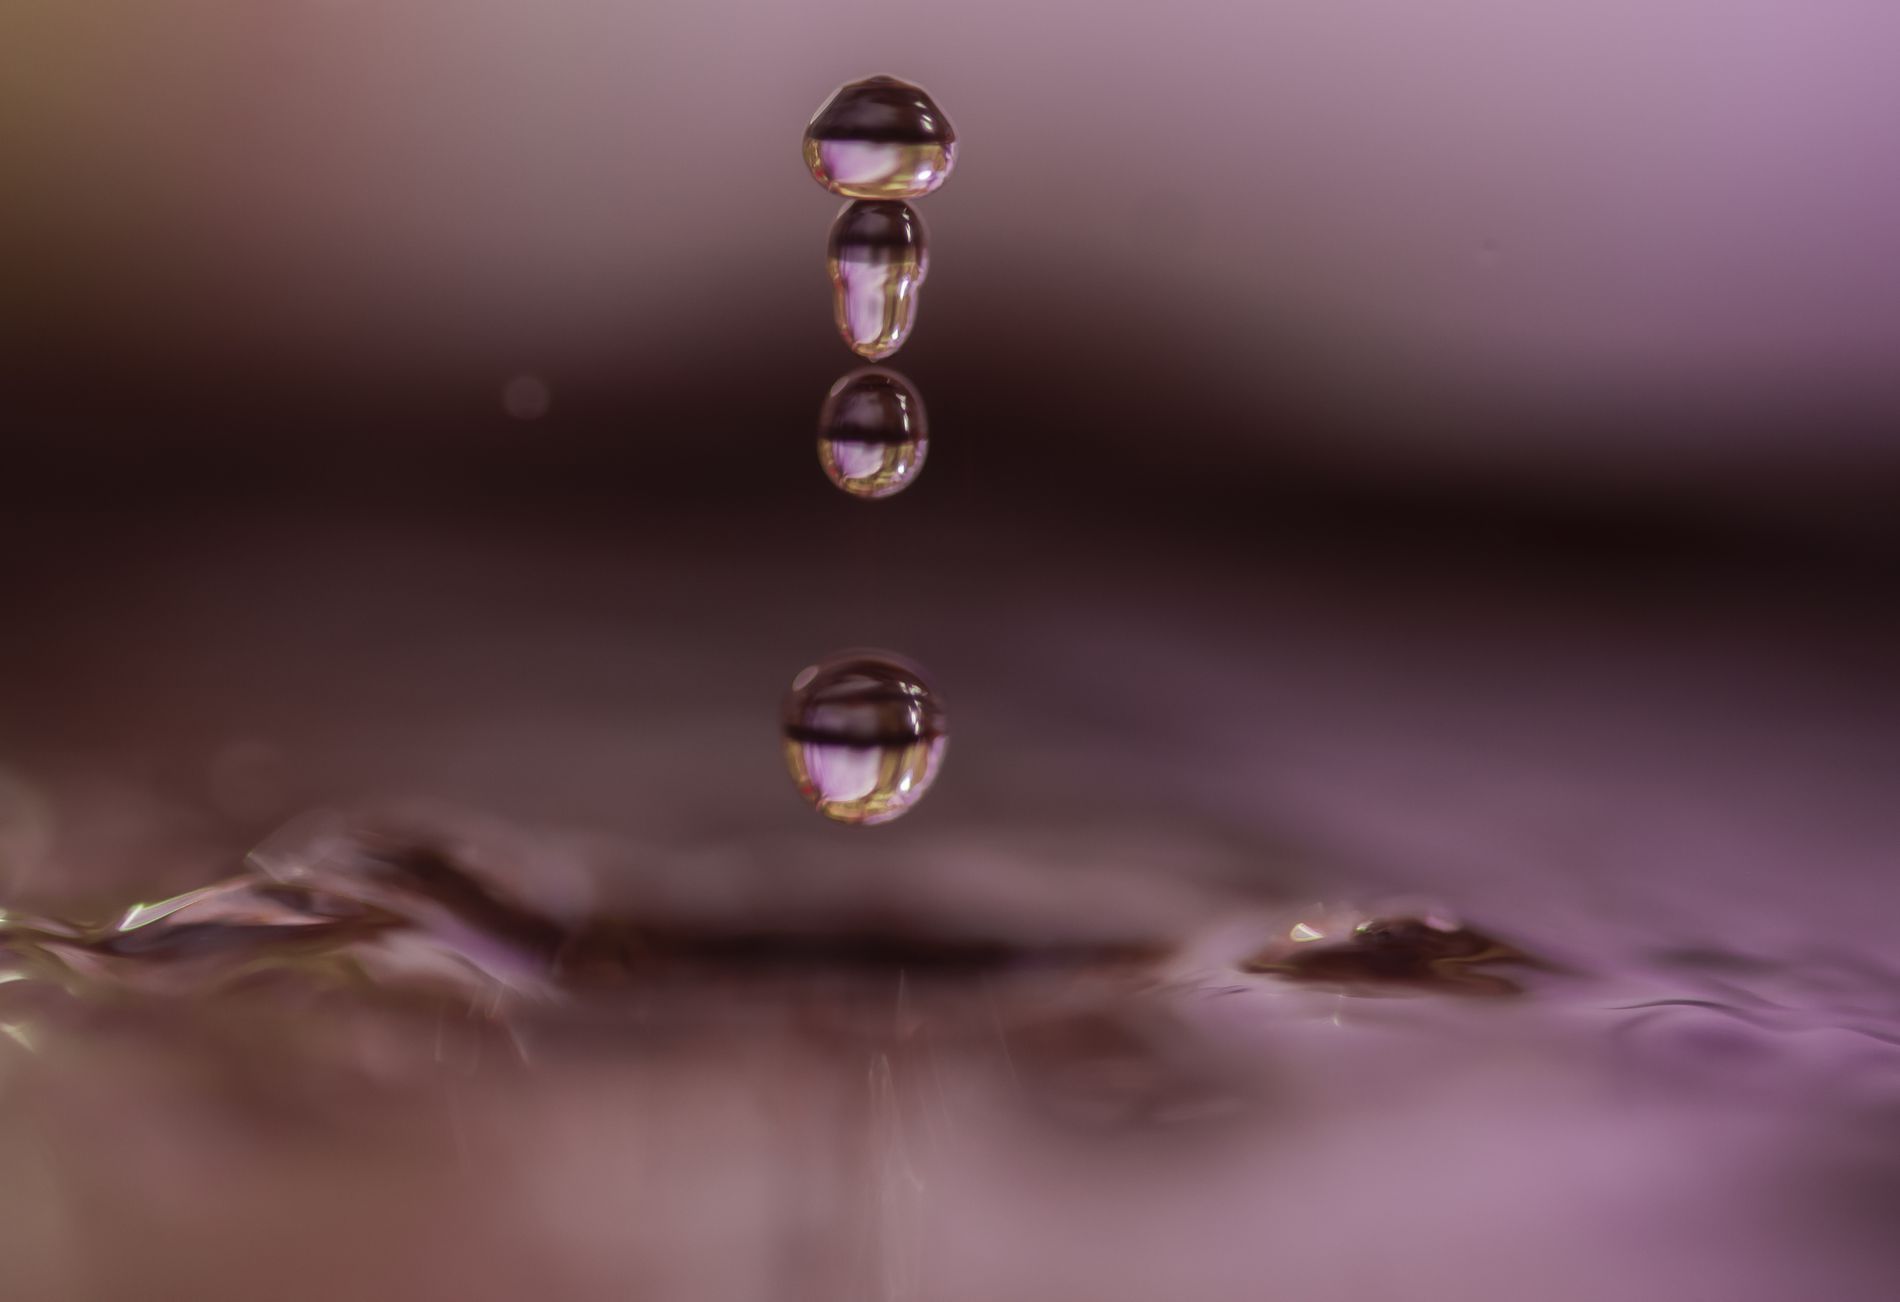
Water droplets
The picture shows multiple separate water droplets with some appearing elongated or layered as they descend or rebound. The water's surface can be seen beneath the droplets, and the background is out of focus.
A close-up shot captures water droplets suspended above a rippled surface. The color palette consists of soft, muted tones with bright highlights. Bright, focused light creates intense highlights and reflections on the water droplets and surface against a muted background.
Labels: Droplet, Water, Outdoors, Nature, Purple, Droplets, Blur
Camera: SONY DSLR-A580
Lens: TAMRON SP 90mm F/2.8 Di MACRO 1:1 USD F004S, Tamron SP 90mm F2.8 Di Macro 1:1 USD
Aperture: F2.8
Exposure: 1/160 sec
ISO: 500
Focal length: 90.0 mm